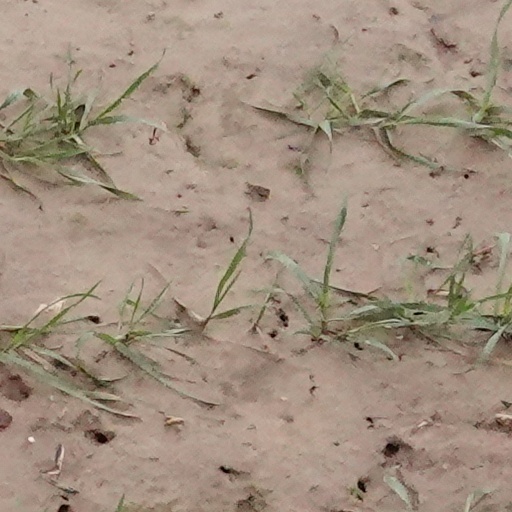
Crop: wheat